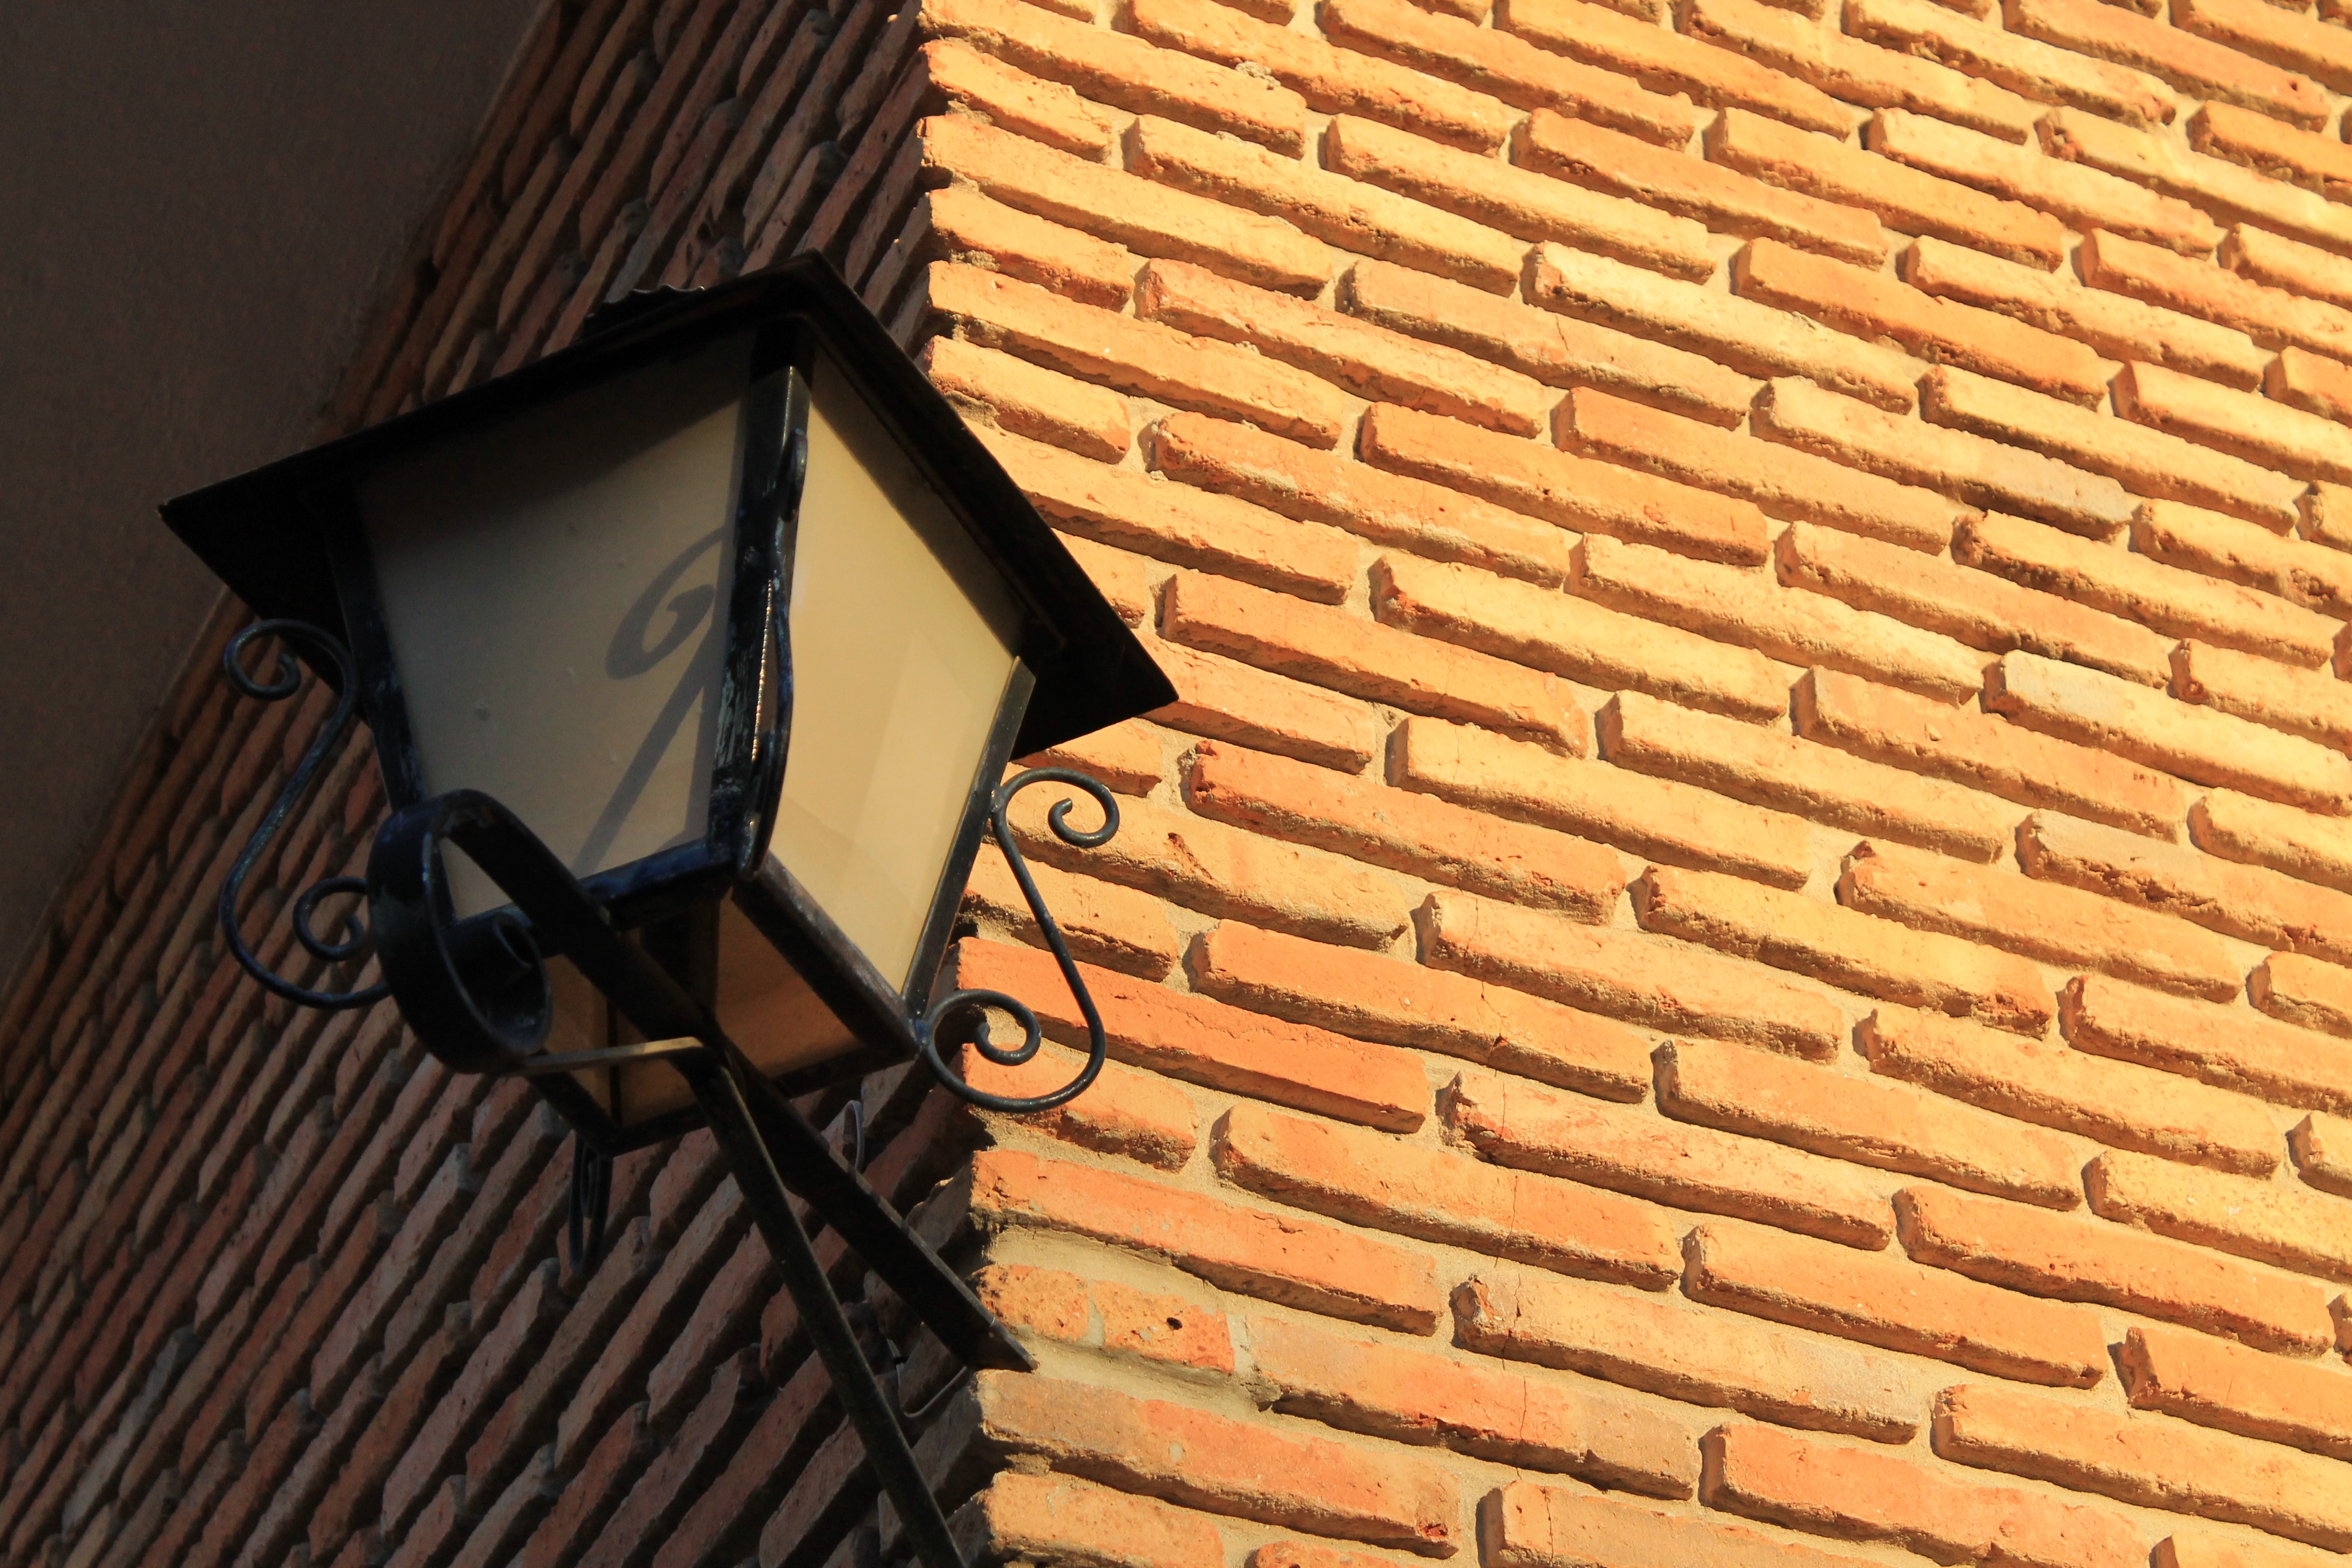
wood, roof, wall, facade, brick, lighting, material, lights, window covering, outdoor structure